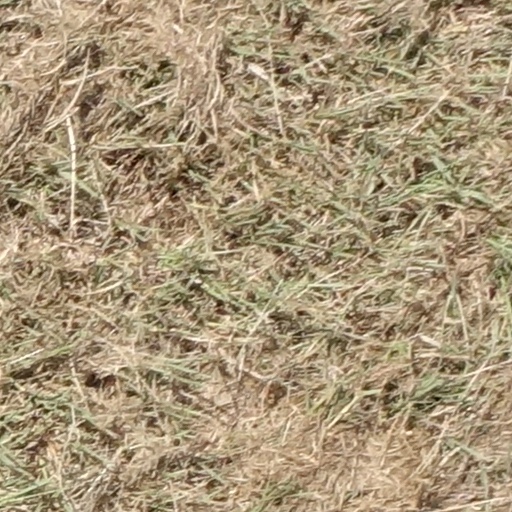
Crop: sorghum